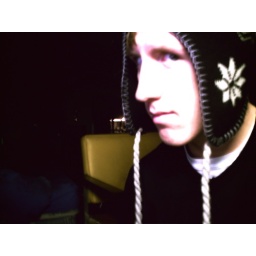
I found this hat in our house and I love it.